Storm Filomena

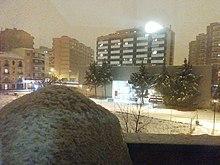
Heavy snowfall in Zaragoza on 9 January

The State Meteorological Agency of Spain (AEMET) named Storm Filomena on 5 January as they issued the first weather warnings ahead of the anticipated severe impact of the system. Near the coasts, wind gusts of up to occurred as Filomena made landfall on 7 January, as well as of rain in southern areas of Spain and Portugal which caused some flash flooding. Further inland and in higher elevations, snowfall of up to was recorded. In the Sierra Nevada mountains of southern Spain, wind gusts of up to accompanied the large snow totals, leading to blizzard conditions. Due to the unprecedented amount of snowfall, some unsuspecting motorists were trapped on the roads for hours.